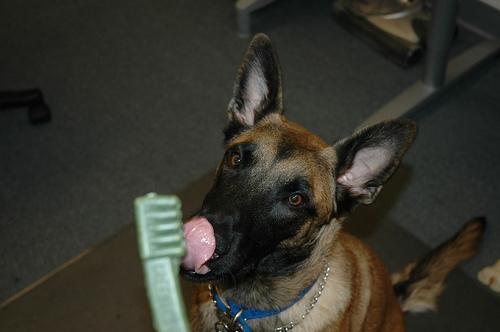
malinois